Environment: real
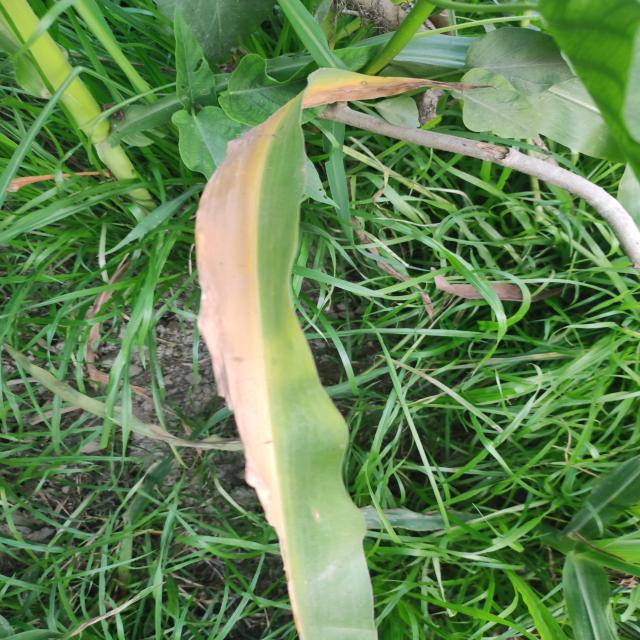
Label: potassium_deficiency